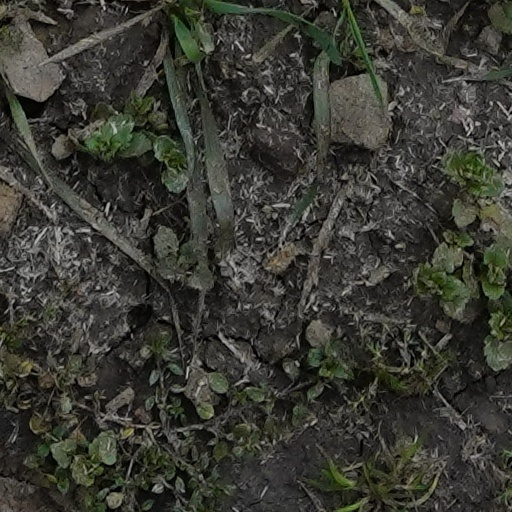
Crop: wheat